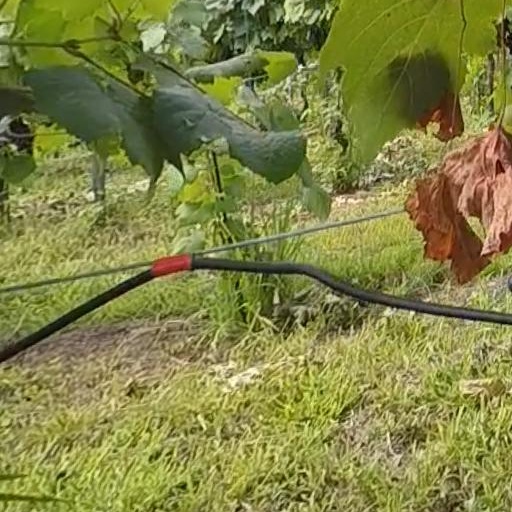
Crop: grape